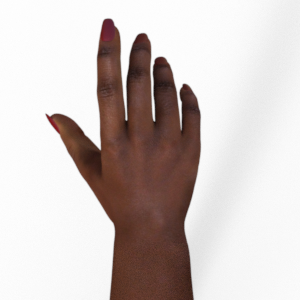
Label: paper